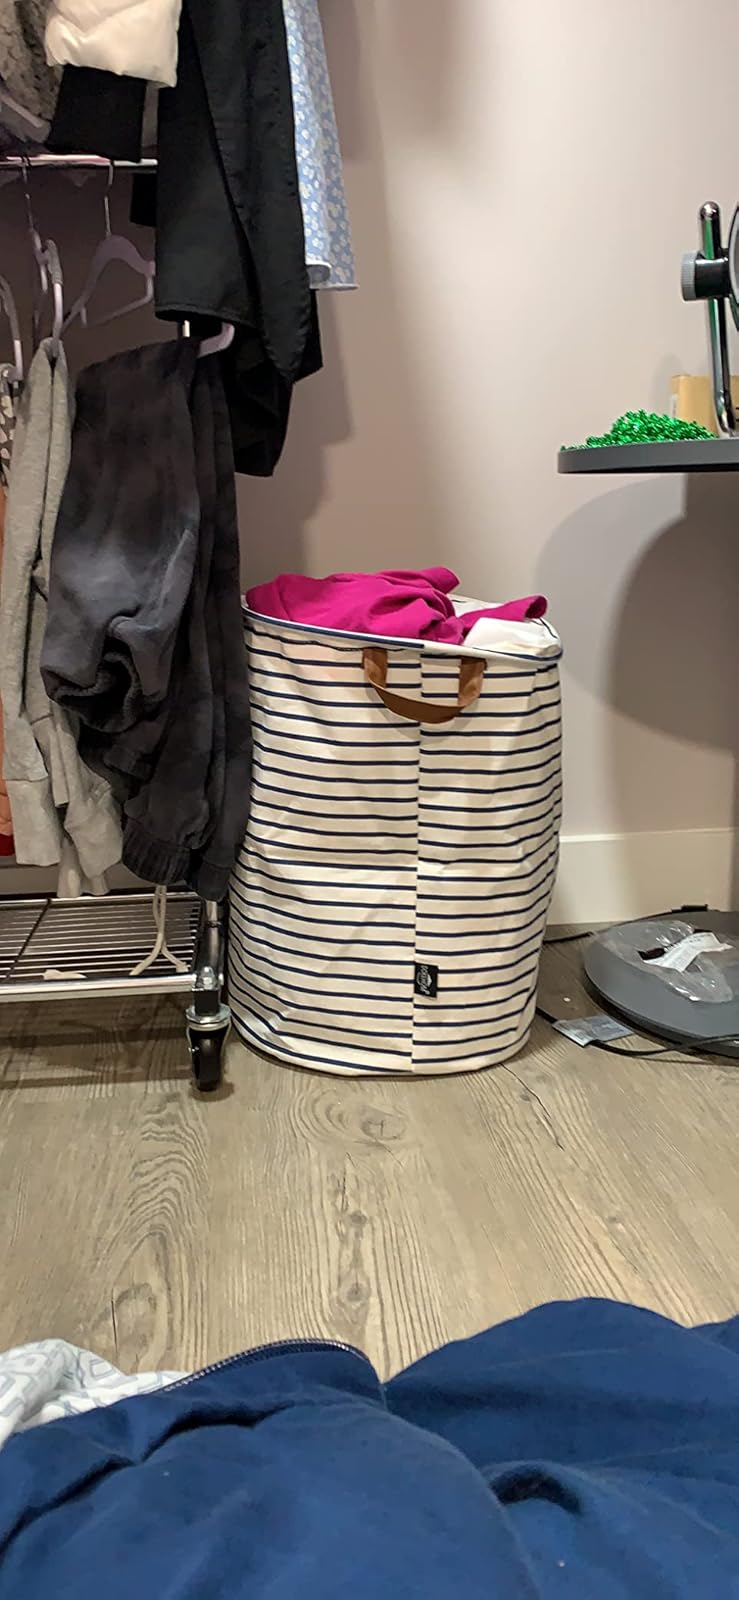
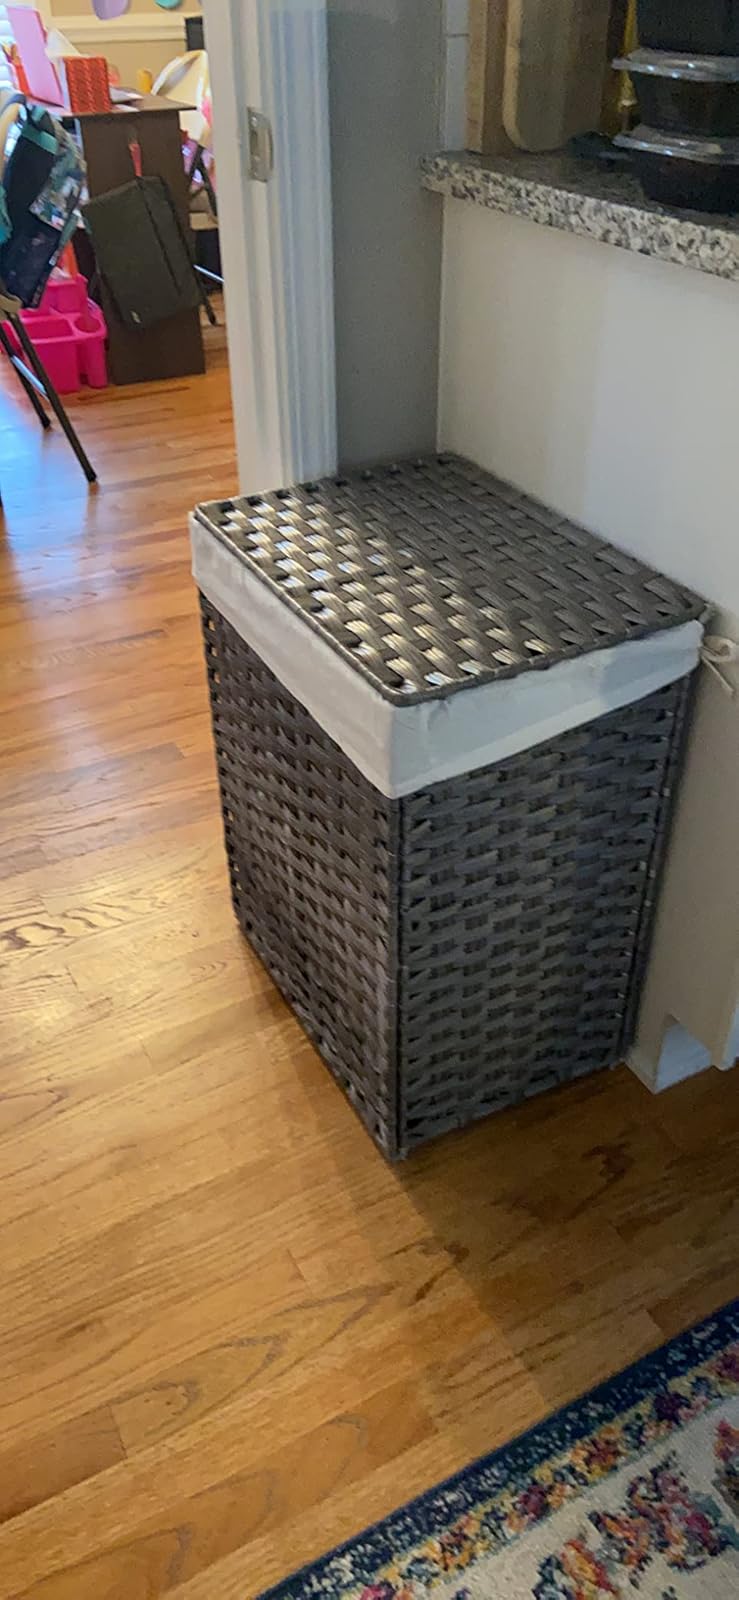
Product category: items_hamper
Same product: no